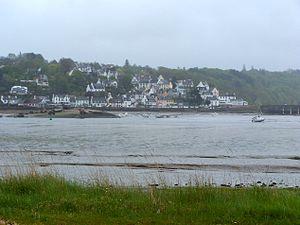
Plouezoc'h est une commune du département du Finistère, dans la région Bretagne, en France.